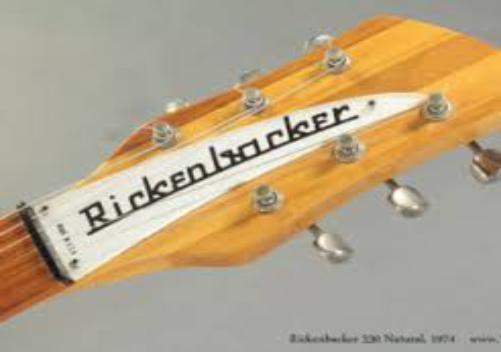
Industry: Electronic